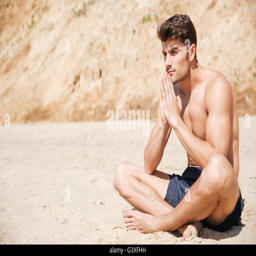
pensive athletic young man sitting and thinking on the beach